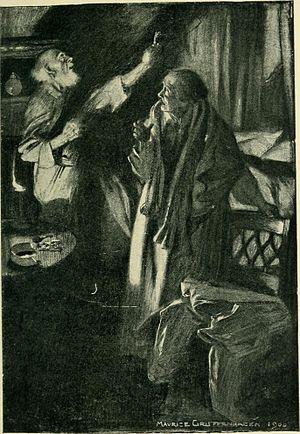
La Patte de singe est une nouvelle d'horreur de W.W. Jacobs. Elle fut publiée en Angleterre en 1902.